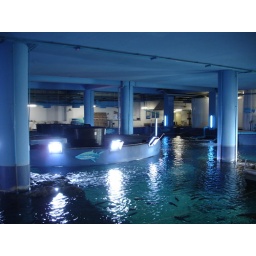
included in the admission fee was a glass bottom boat ride, which was pretty cool. this what it looked like